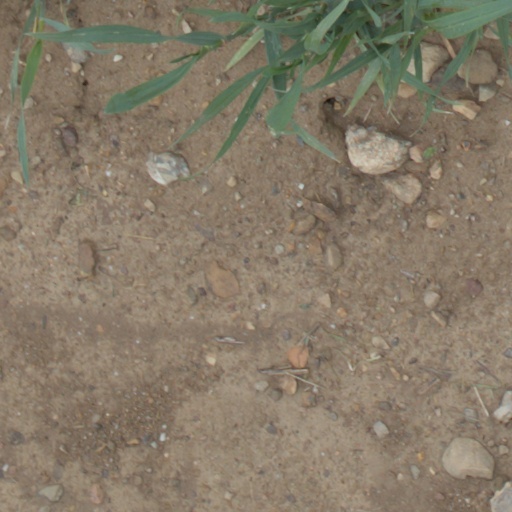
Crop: wheat